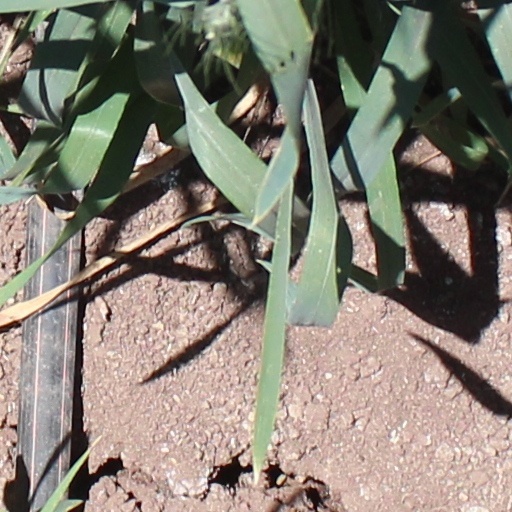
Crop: wheat